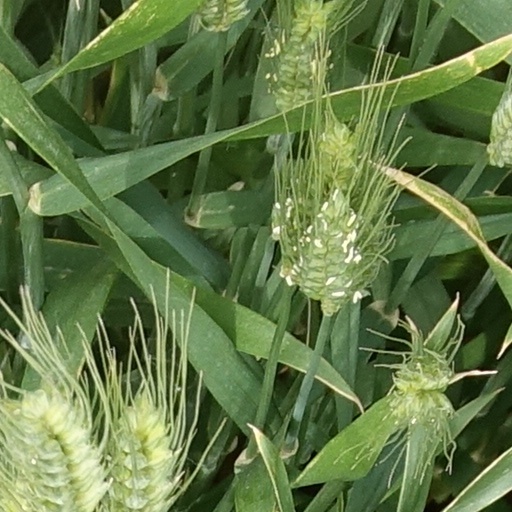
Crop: wheat